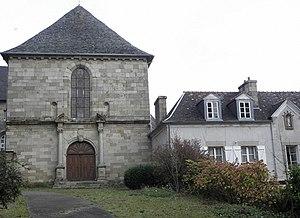
Façade occidentale de la chapelle des Ursulines de Morlaix (29).
Cet article recense les monuments historiques de Morlaix, en France.
L'abbé Jean Feutren, connu à ses débuts à Roscoff sous le nom de Jean Feuntren, est un historien de la vie locale, de l'onomastique et de l'art du Léon. Professeur de sciences catholique qui devint sur le tard recteur de Roscoff puis de Pleyber Christ, il a rendu accessible aux chercheurs et au public deux importants documents de la fin du Moyen Âge et du début de la Renaissance, le Rentier de Saint-Dominique et le dictionnaire breton-français Catholicon, dont il a édité la première version critique.